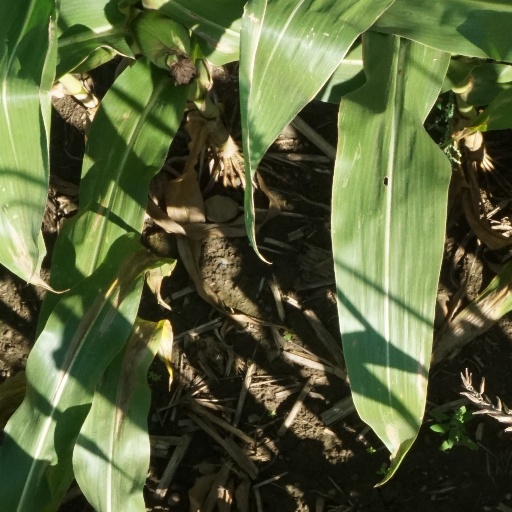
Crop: maize; corn